Wadeck Stanczak

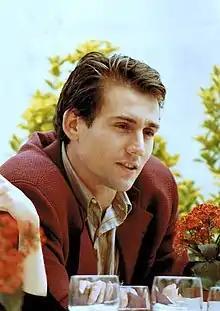
Wadeck Stanczak at the 1991 Cannes Film Festival

Wadek Jean André Stanczak (born 30 November 1961) is a French actor. He appeared in more than thirty films since 1984. His parents were immigrants from Poland.